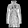
Label: Coat